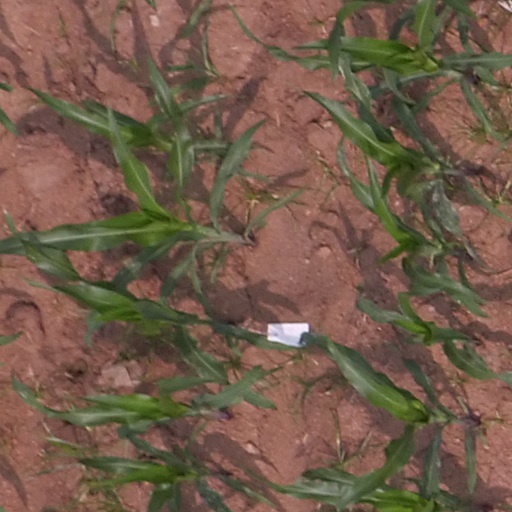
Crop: maize; corn